Panhard CD

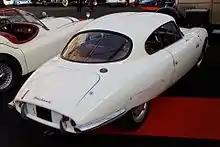
Rear three-quarter view

The Panhard CD inherited its Grand Touring coupé body with distinctive tapering rear and "double-bubble" roof from the CD Dyna. The lightweight body was made of fibreglass, which lent itself to the curvy shape and the economies of a small production run of vehicles. Deutsch and Romani had sculpted a form that was extremely aerodynamic, with a drag coefficient (formula_1) of 0.22. The body was mounted on a torsionally-rigid central backbone frame that followed the pattern set by earlier DB designs. The complete chassis weighed . The front bodywork was a single piece that tilted up and back to expose the front chassis and entire drive-train.